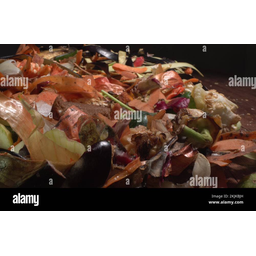
Label: generalcompost